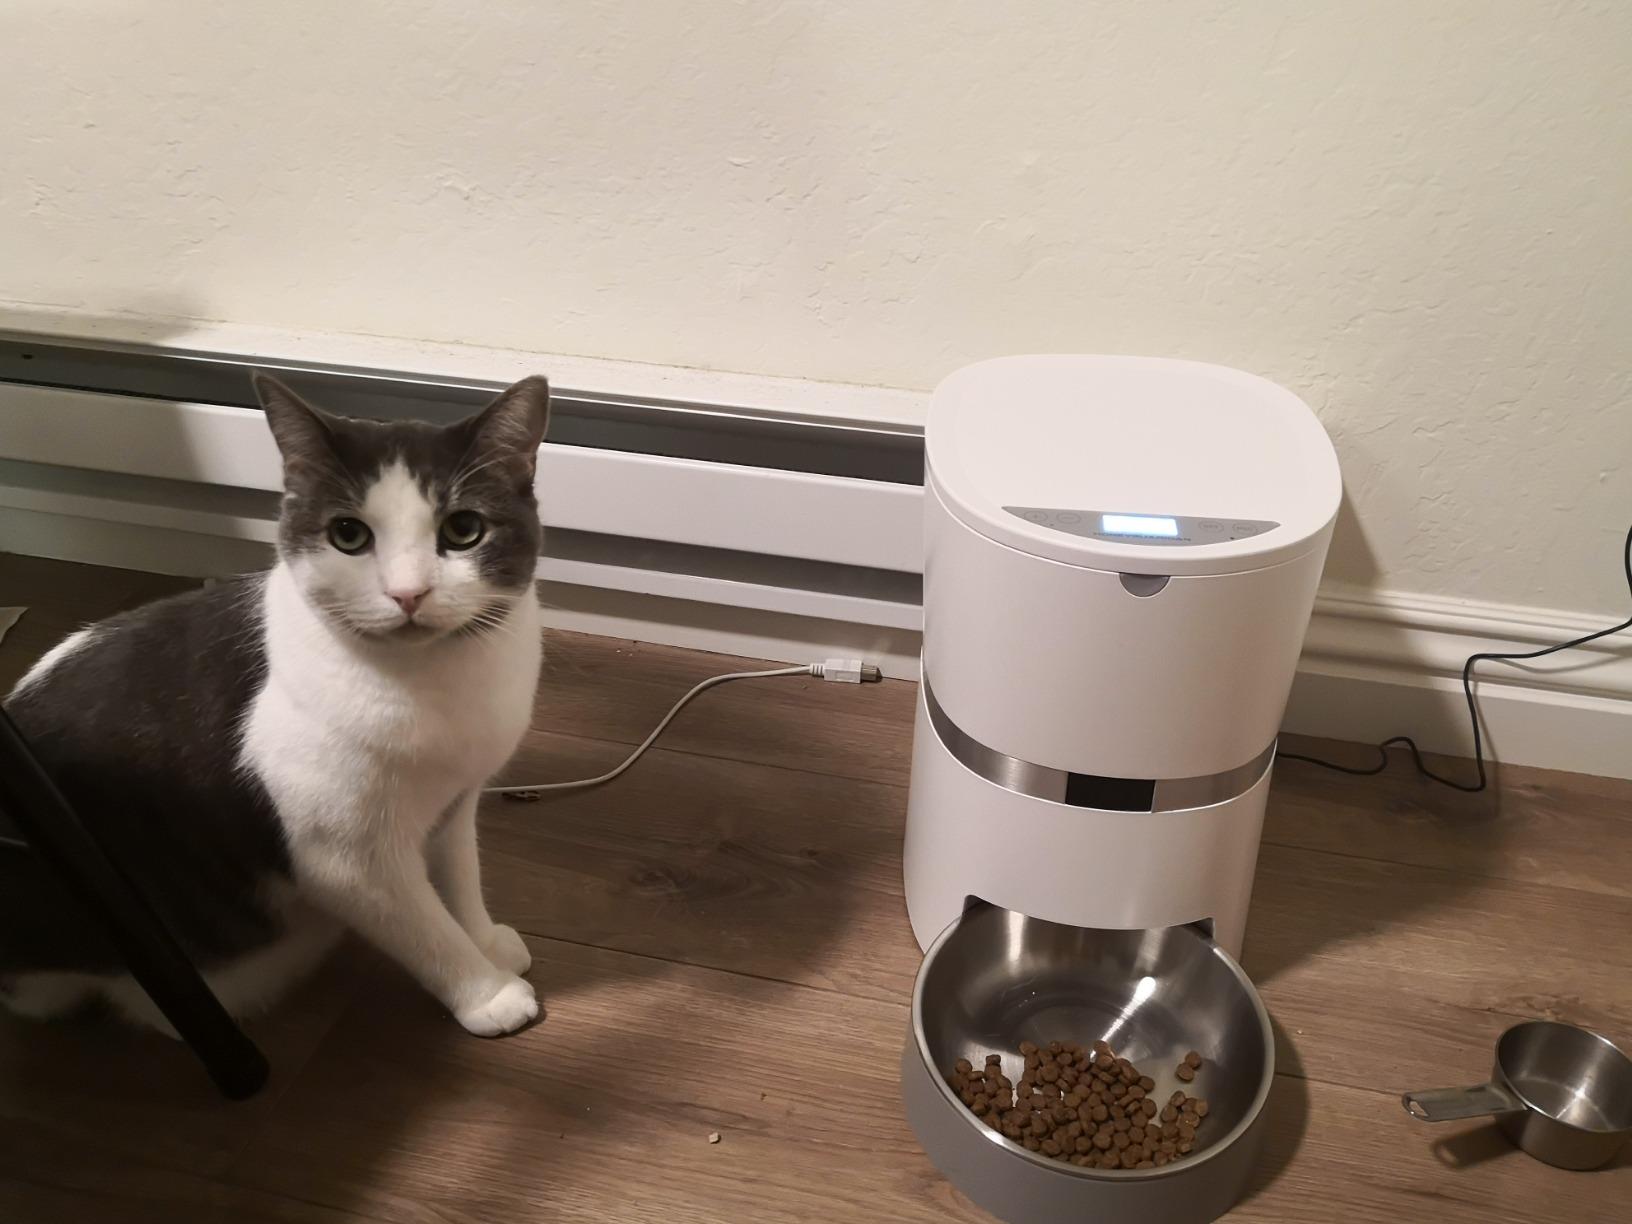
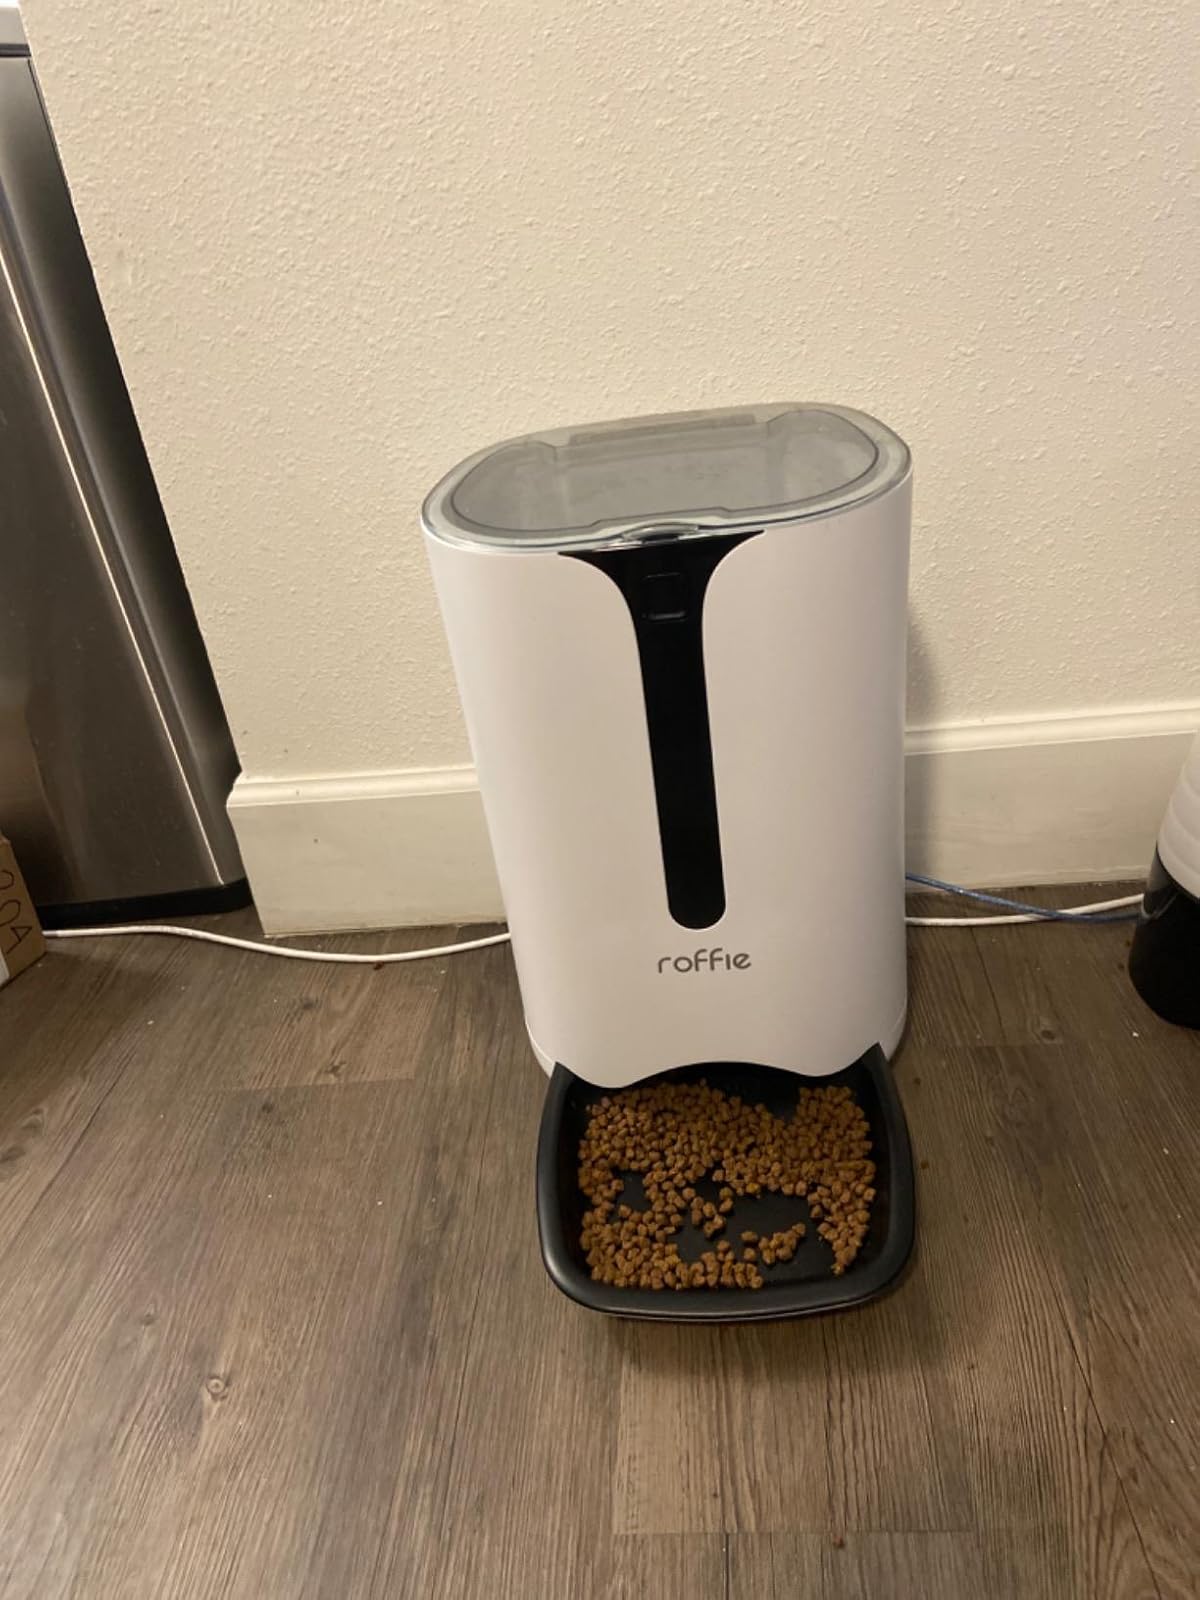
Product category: items_feeder
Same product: no